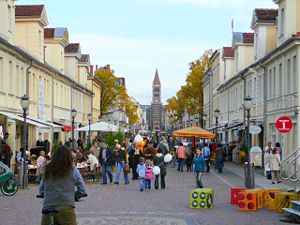
Brandenburg / Geografi og administration / Landkreise og Kreisfrie byer
Brandenburgs hovedstad, Potsdam.
Brandenburg er en af de 16 delstater i Tyskland. Den ligger i den østlige del af landet og var frem til 1990 en del af Østtyskland. Den omgiver, men omfatter ikke, rigshovedstaden Berlin trods en række folkeafstemninger om at sammenlægge Brandenburg og Berlin omkring årtusindskiftet.